Jacques-René Tenon

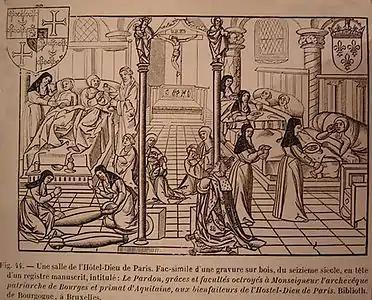
16th century etching of a hall in the Hôtel-Dieu of Paris

The development of Tenon's treatise took place in the context of public debate on what was to be done about the Hôtel-Dieu of Paris, an ancient hospital located in central Paris near Notre Dame. In the 18th century, the Hôtel-Dieu was notoriously overcrowded, unsanitary, and susceptible to fire. It was used almost exclusively by destitute patients who had no other options. It had a reputation of being a "death-trap" because of its sordid conditions and high death rate. Two serious fires had occurred in 1737 and 1772. The 1772 fire destroyed a large part of the Hôtel-Dieu and killed many patients. Public outrage at the loss of life sparked more systematic discussions of possible reforms to the hospital system in Paris.